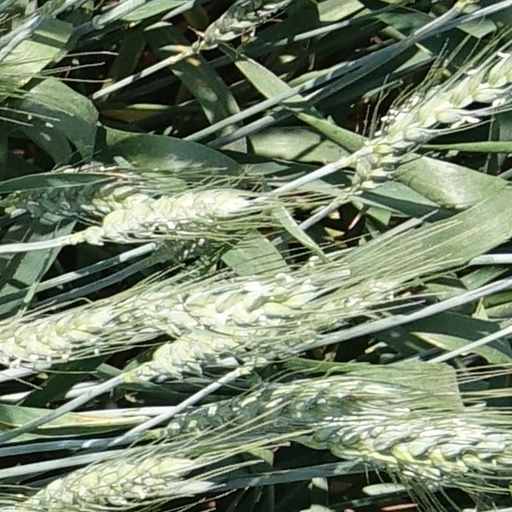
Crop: wheat